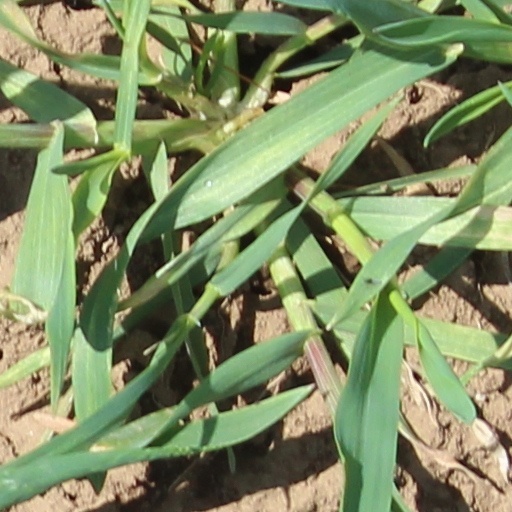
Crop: wheat